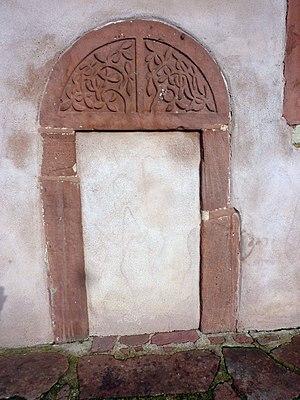
Église Saint-Arbogast (Bourgheim)